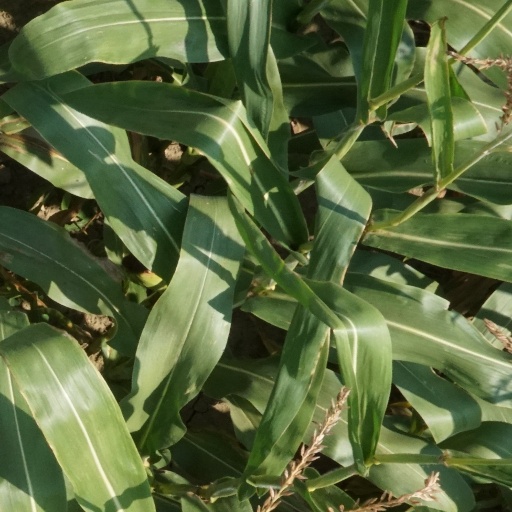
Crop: maize; corn